Raat Gayi, Baat Gayi?

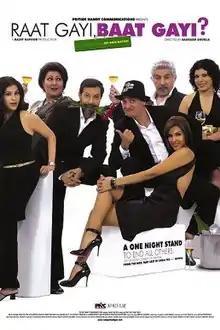
Theatrical release poster

Raat Gayi, Baat Gayi? (Similar Proverb transl. 'Don't cry over spilt milk') is a 2009 Indian Hindi-language comedy drama film written and directed by Saurabh Shukla. The film features Rajat Kapoor, Vinay Pathak, Neha Dhupia, Iravati Harshe and Anu Menon in leading roles.